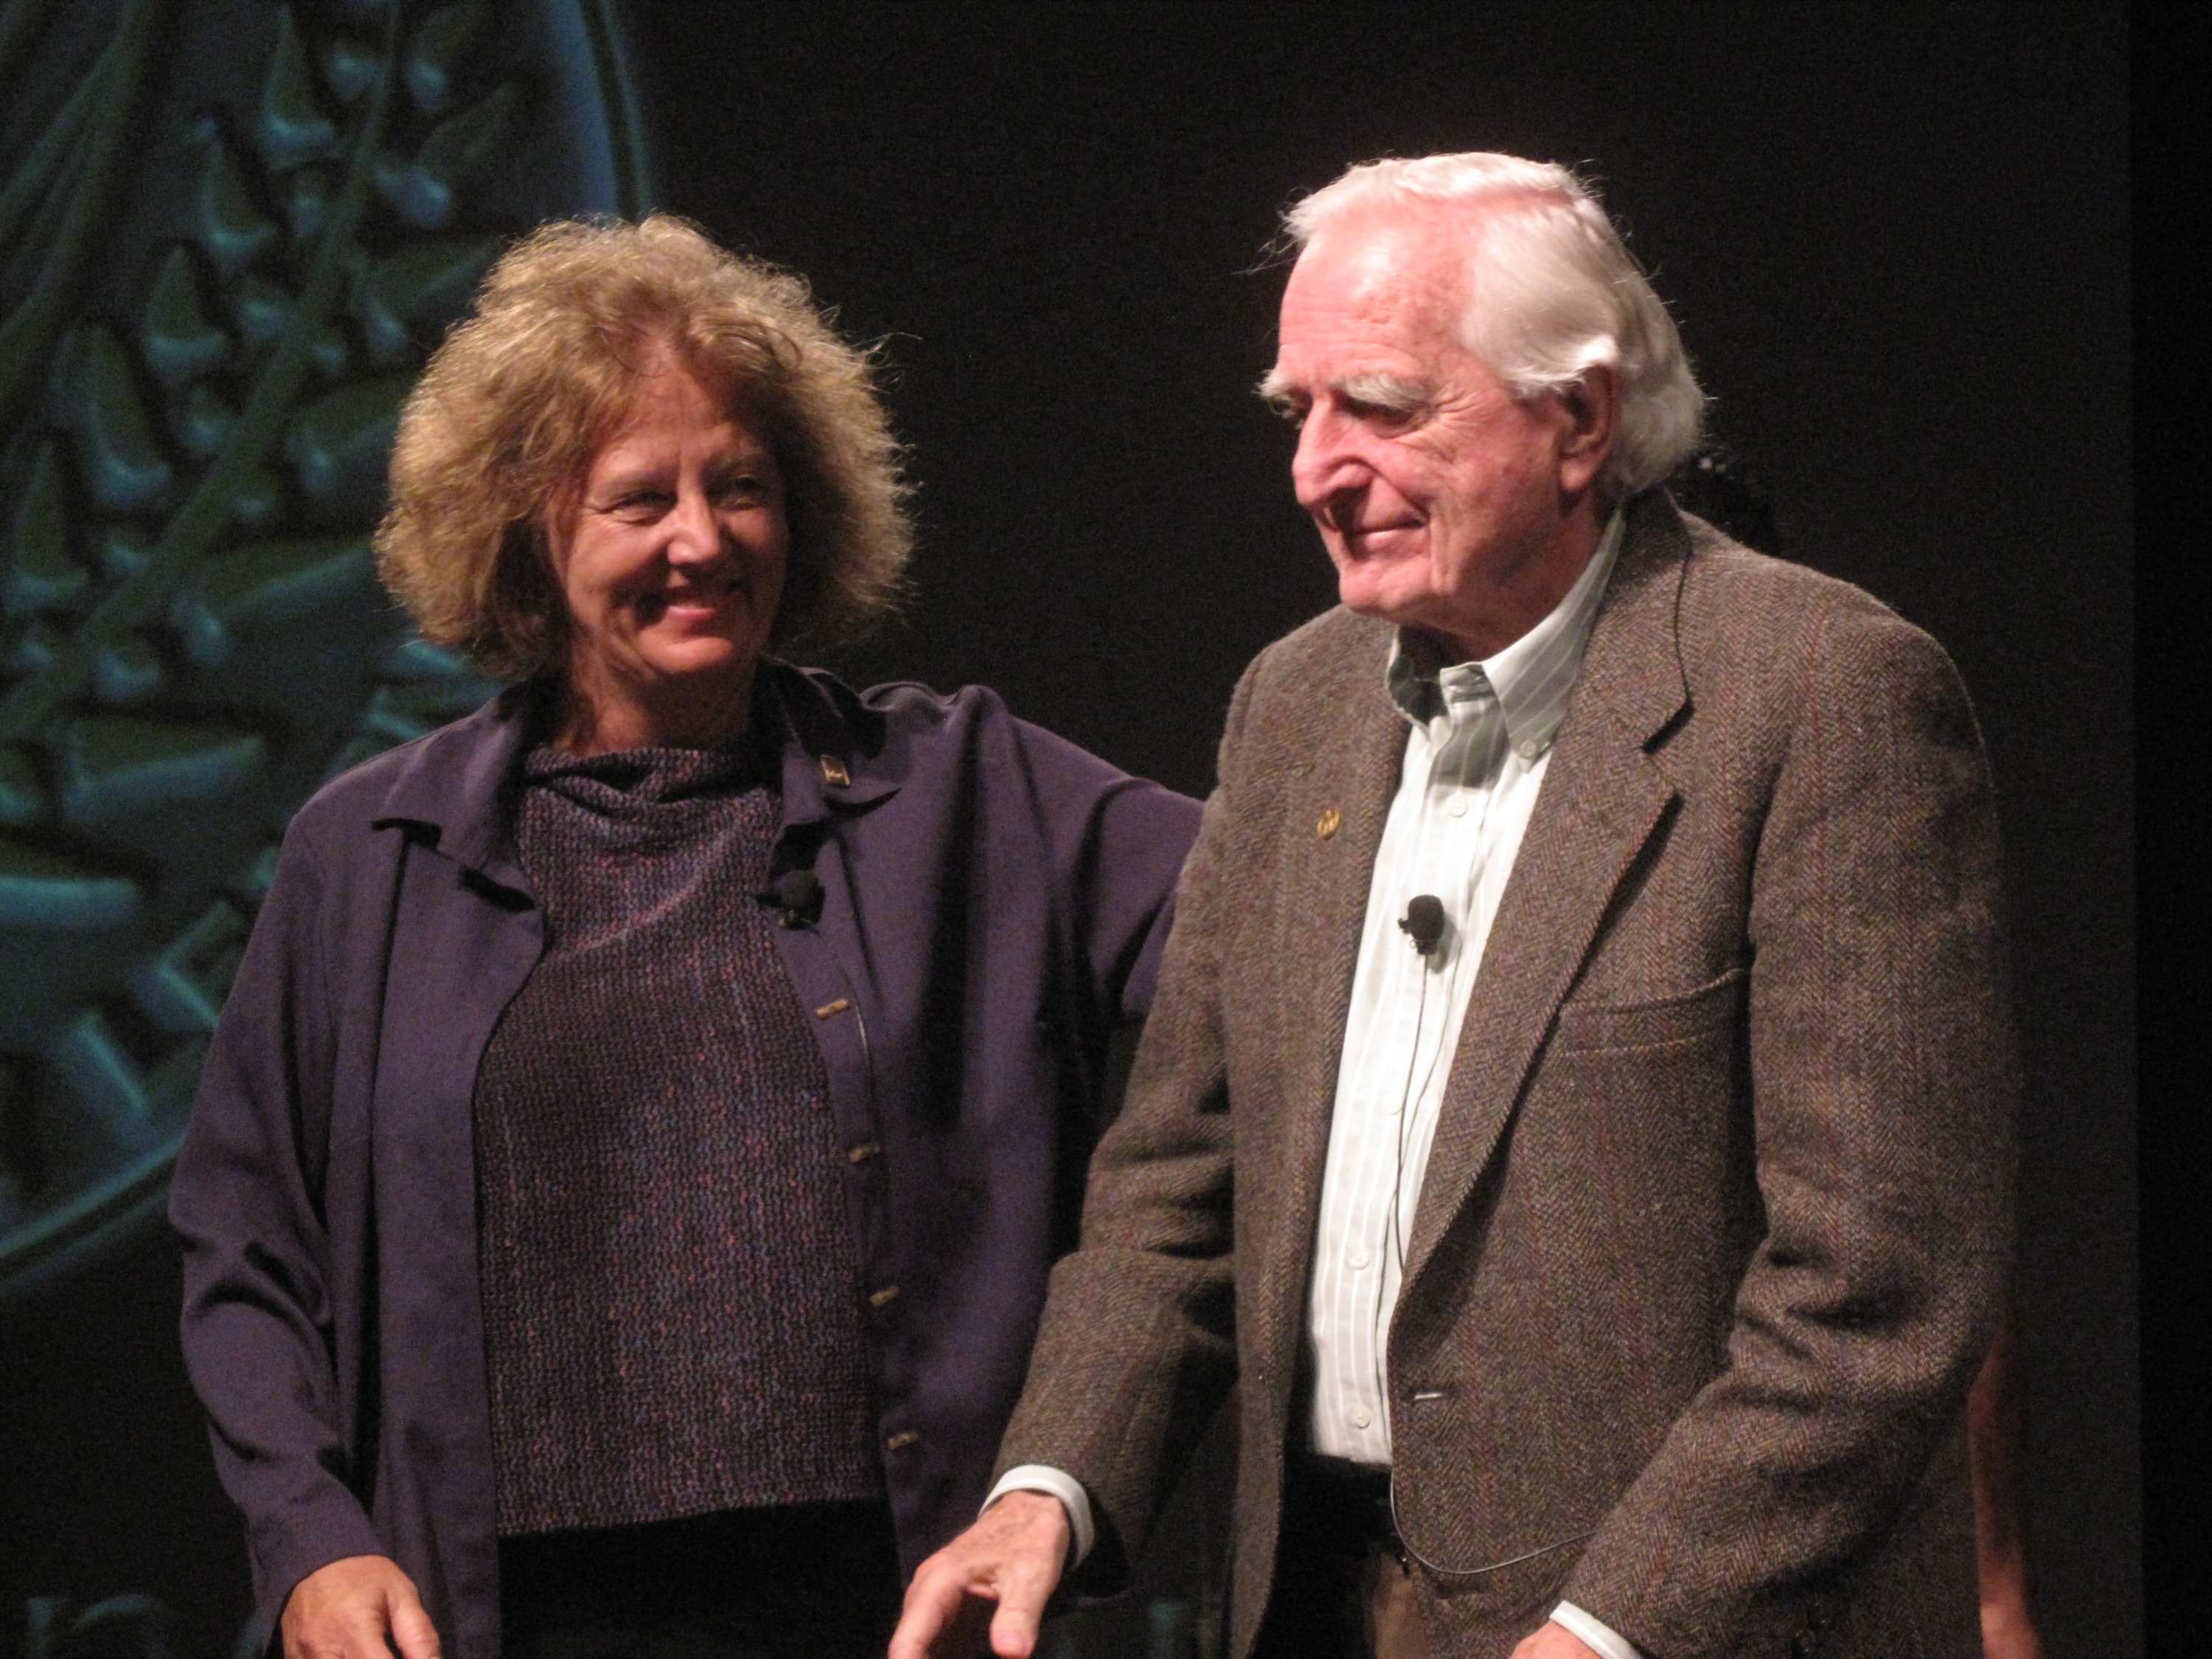
audience, theatre, nmc2009, musical theatre